Bishop of Ripon (modern diocese)

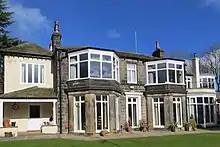
Hollin House, Leeds, the final diocesan palace

In 1838-41, shortly after the creation of the see, a palace was constructed to the north of Ripon at an estimated cost of . A chapel was added in 1846-7.